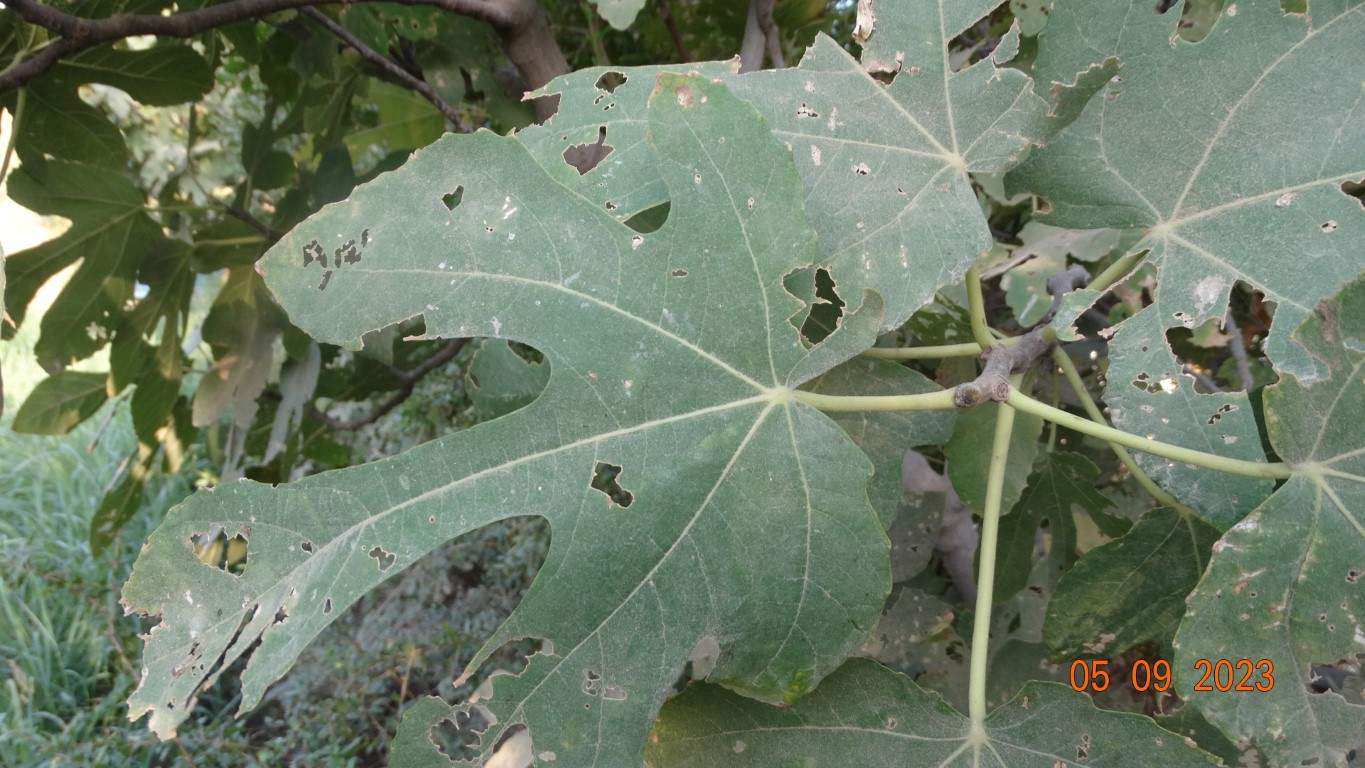
Label: infected